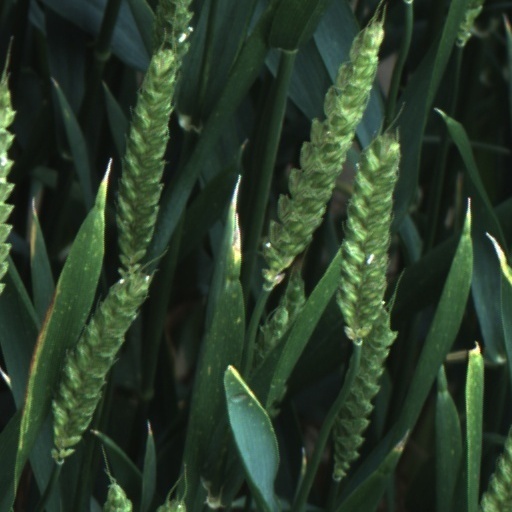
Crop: wheat